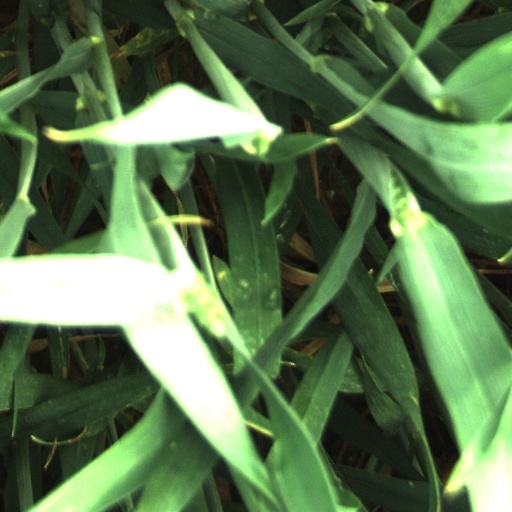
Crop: wheat